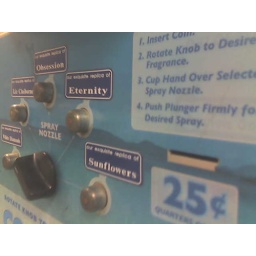
A perfume machine in a gas station bathroom in Florida. I'm rather fascinated by such machines.